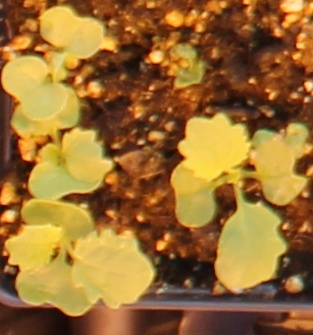
Label: Canola